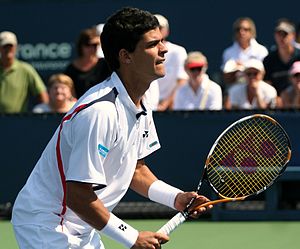
Rui Machado
Rui Machado er en portugisisk tennisspiller, der blev professionel i 2002. Han har, pr. maj 2009, endnu ikke vundet nogen ATP-turneringer.